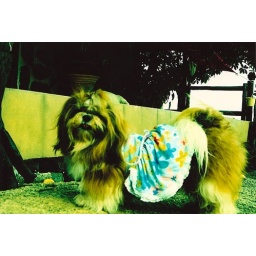
dog in dress